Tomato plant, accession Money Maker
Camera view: vertical (180 deg); turntable rotation: 270 degrees
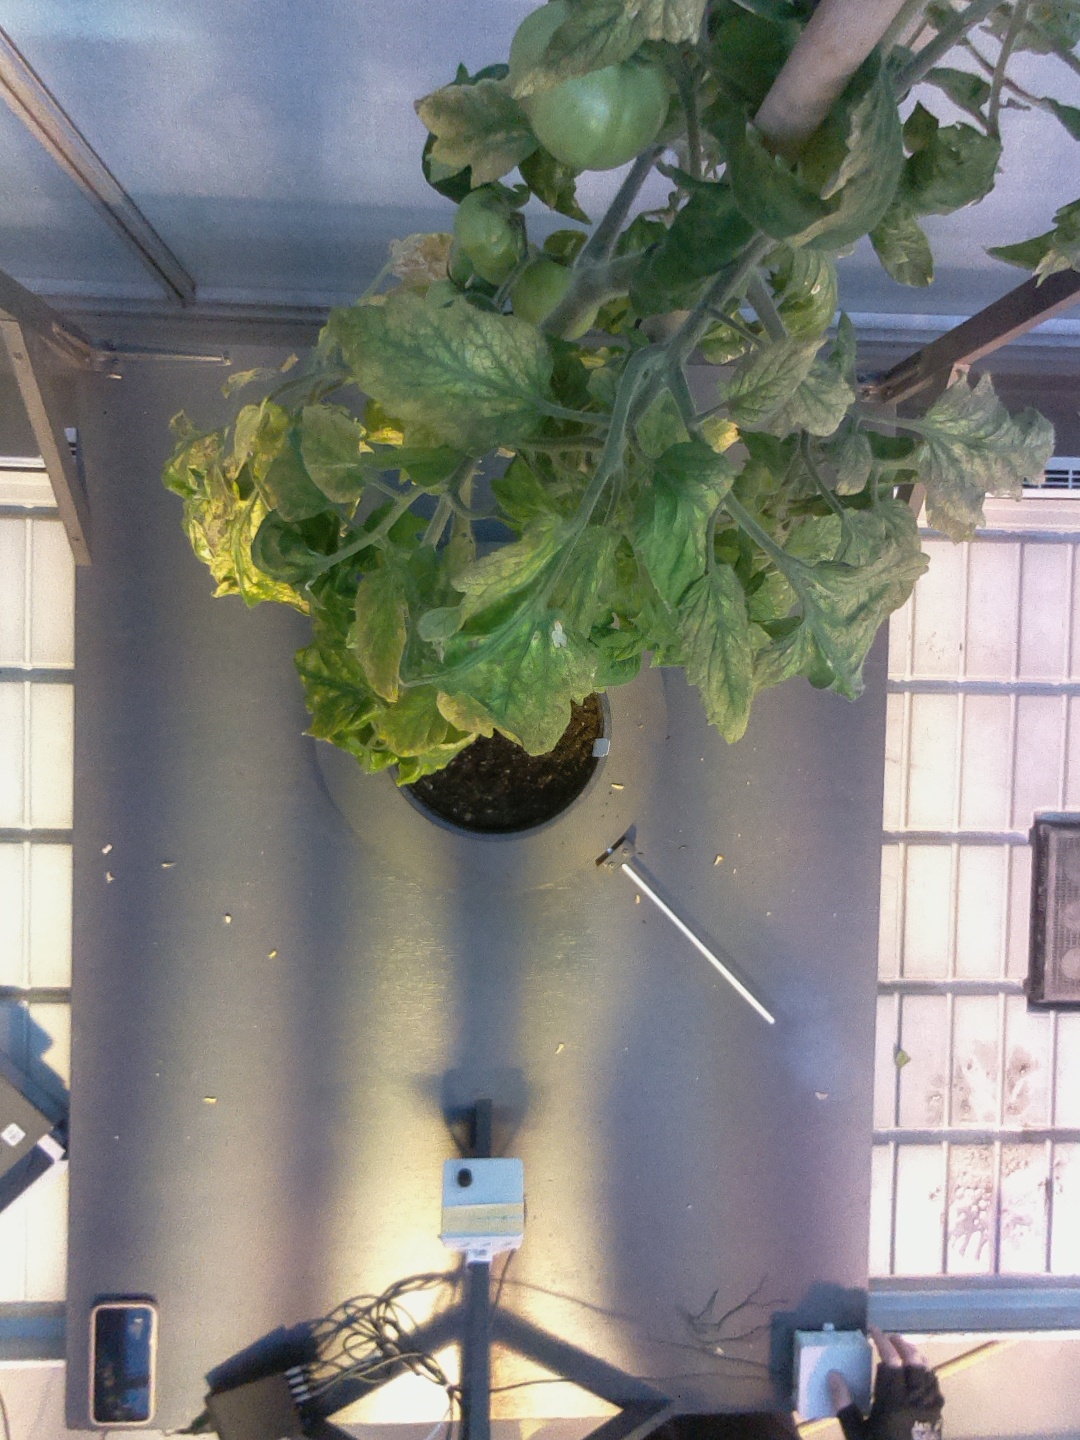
BBCH growth stage 79: 90% -100% of final fruit size